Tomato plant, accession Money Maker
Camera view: tilt-top (135 deg); turntable rotation: 60 degrees
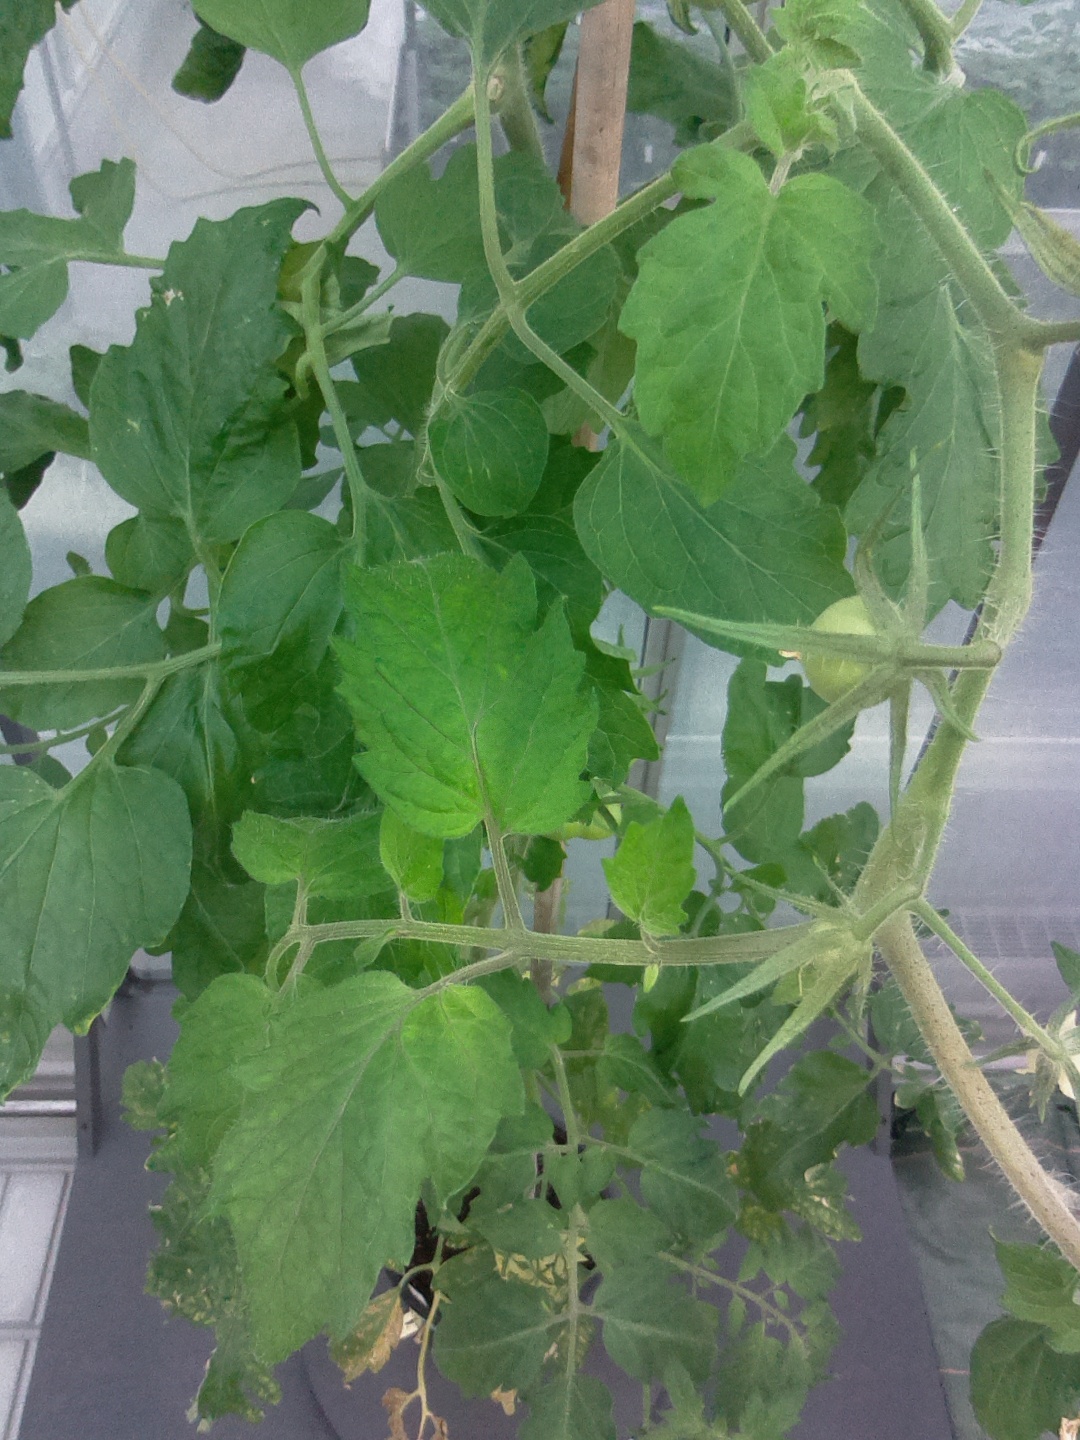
BBCH growth stage 71: 10%-20% of final fruit size